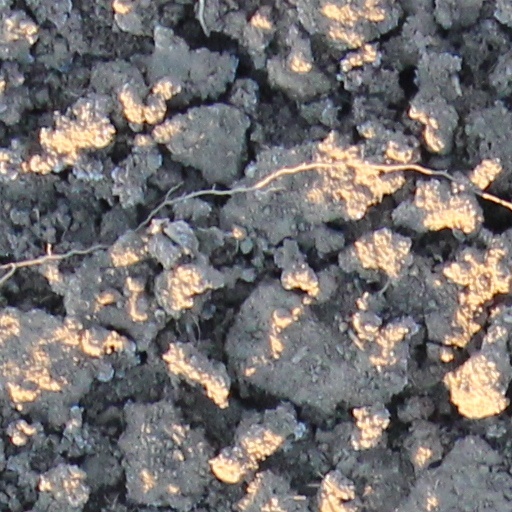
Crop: wheat